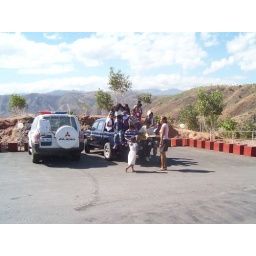
Group from the church on the hill that sang for us in te car park. Very nice voices